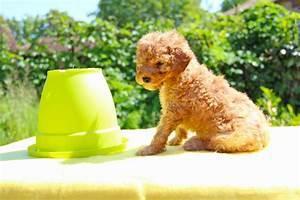
dog